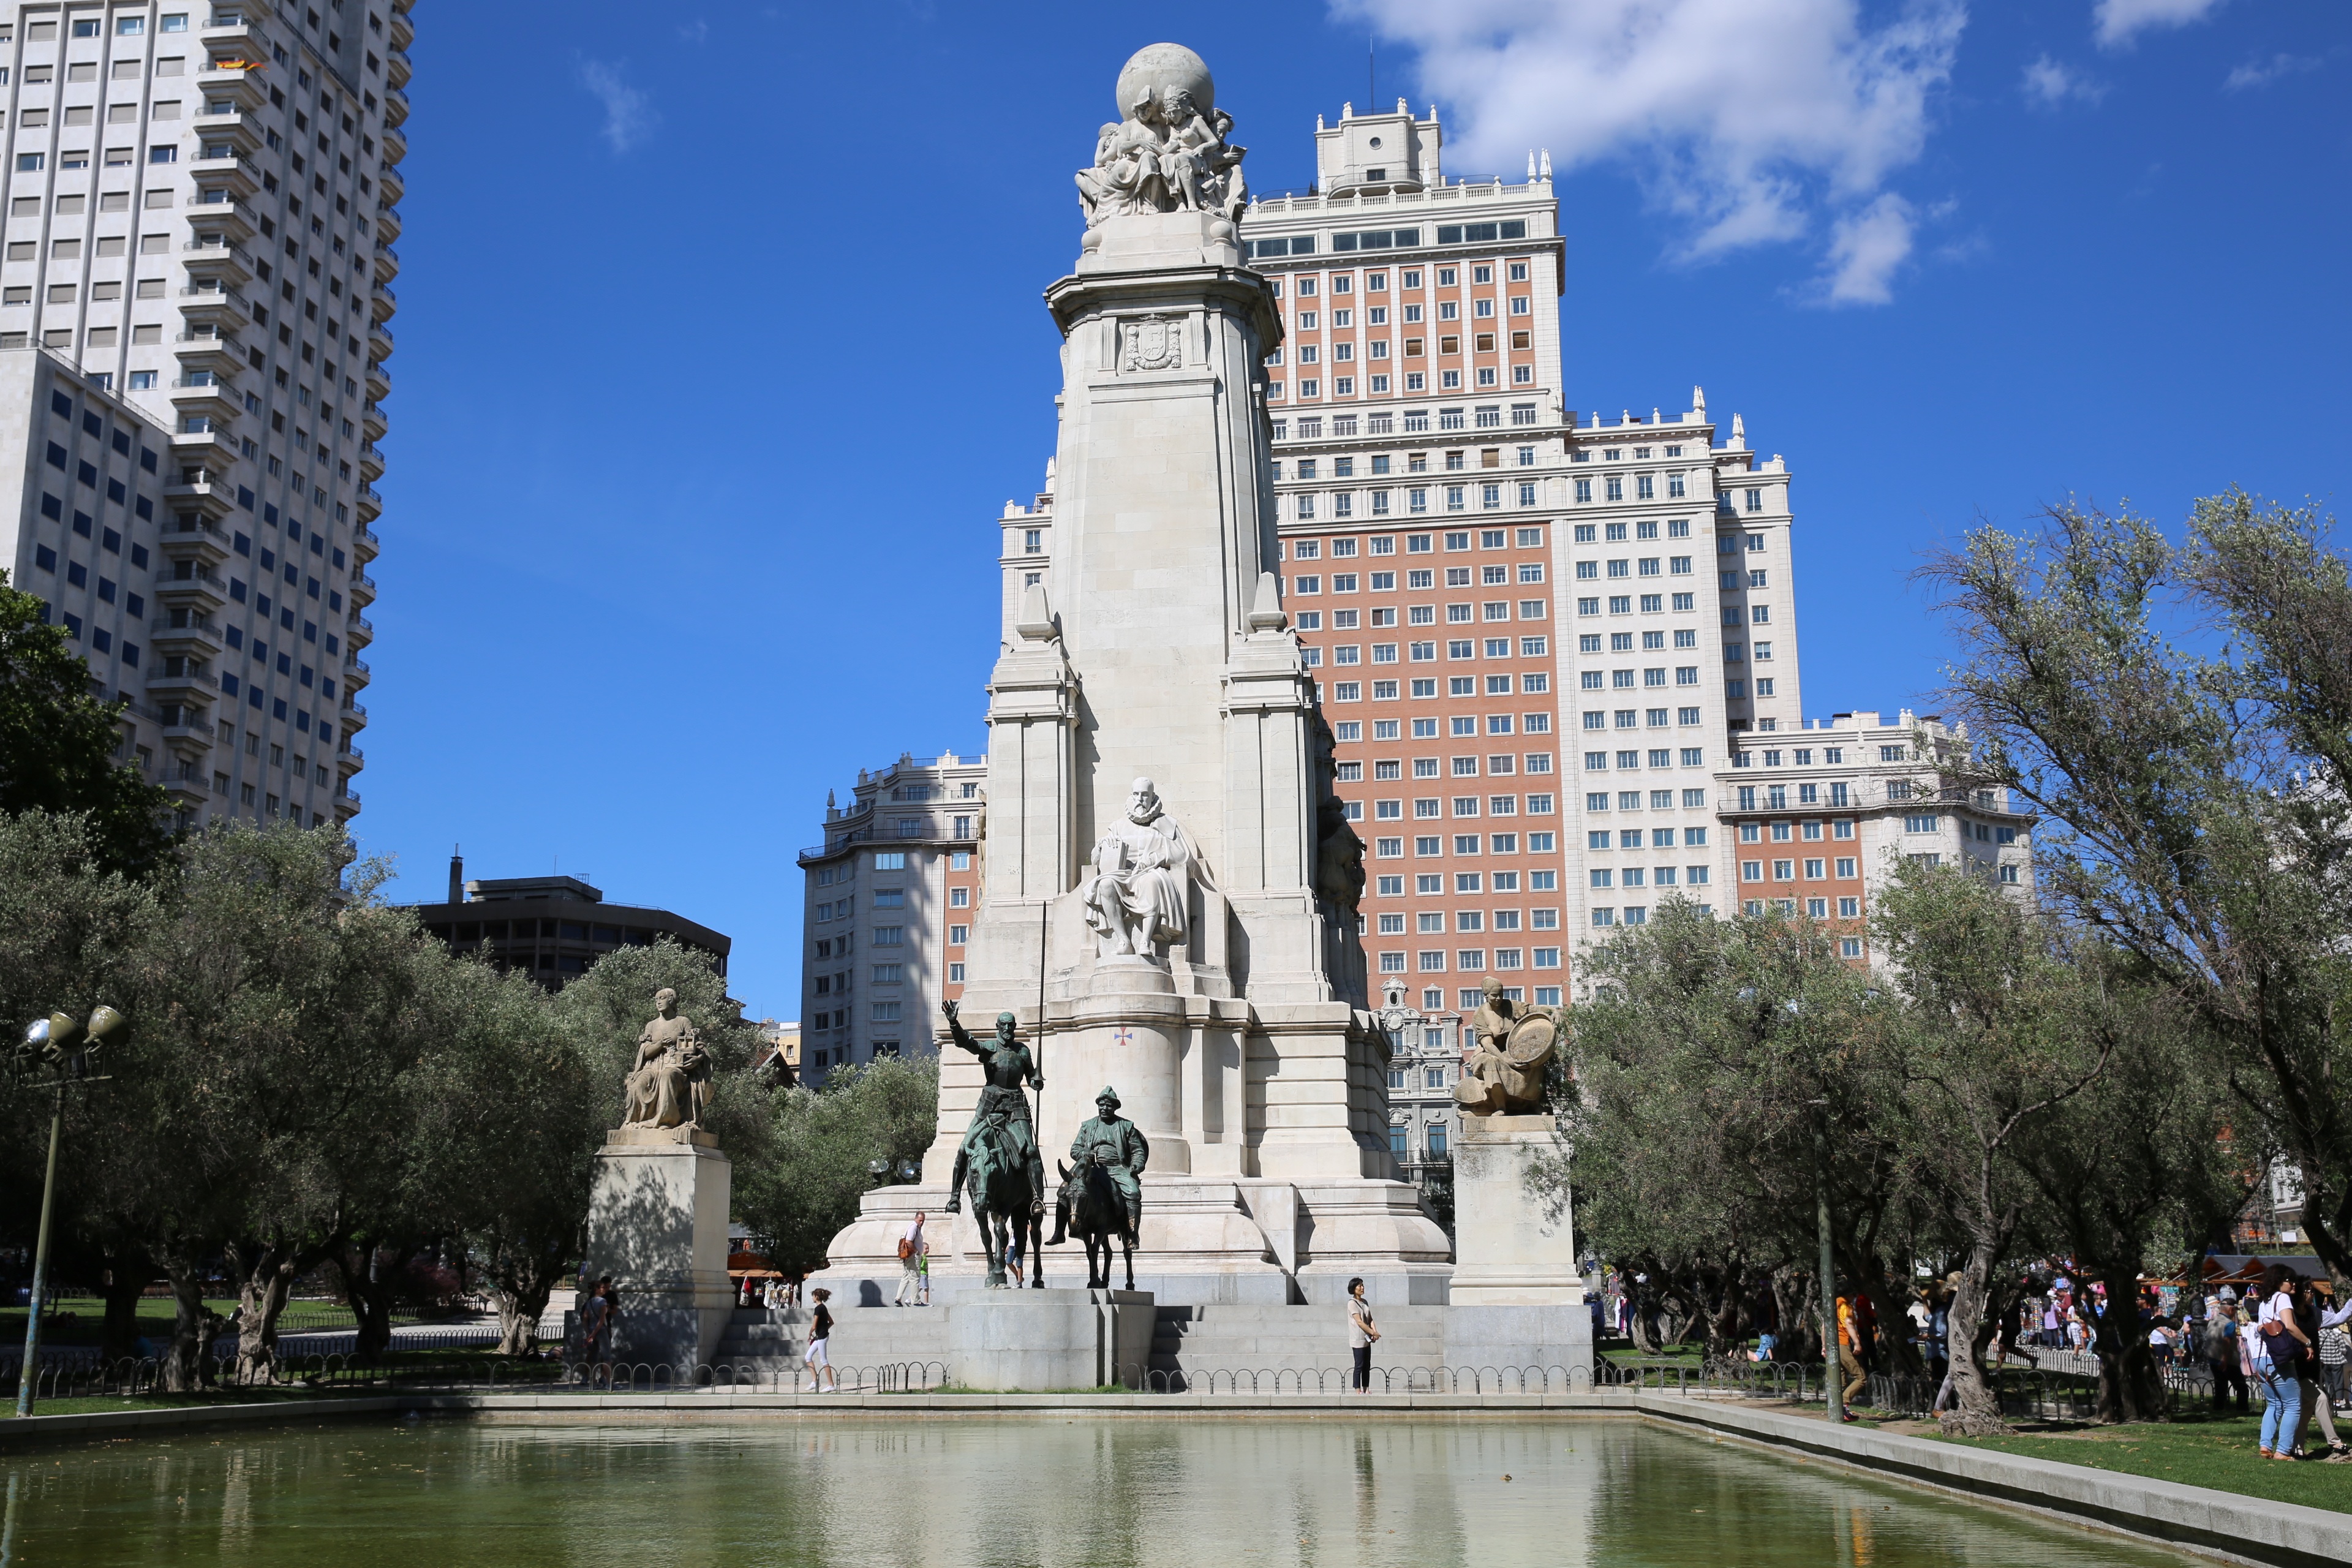
city, skyscraper, monument, cityscape, downtown, statue, tower, plaza, park, landmark, tourism, waterway, spain, town square, tours, don quixote, urban area, human settlement